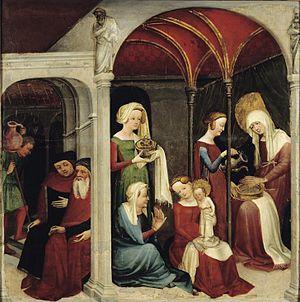
Peintre actif à Strasbourg au début du XVe siècle La Nativité de la Vierge, vers 1410 Huile sur panneau - 115 x 114 cm Strasbourg, Musée de l’Œuvre Notre-Dame http://www.latribunedelart.com/spip.php?page=docbig&amp
Le Maître du Haut Rhin, ou Maître du Jardin de Paradis de Francfort, est un peintre anonyme du gothique tardif, actif dans la région de la Rhénanie supérieure dans le premier quart du XVᵉ siècle. S'inscrivant dans le courant du gothique international, il doit son nom provisoire à son œuvre la plus célèbre, le Jardin de Paradis, conservée au Städel Museum de Francfort-sur-le-Main en Allemagne.